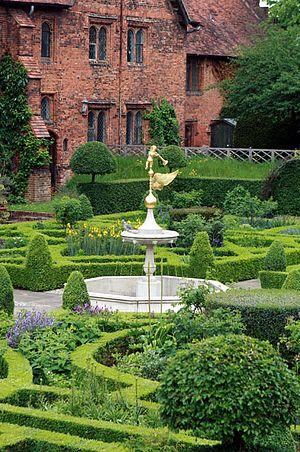
Hatfield House est une maison de campagne située dans un grand parc, le Great Park, à proximité de la ville de Hatfield dans le Hertfordshire, en Angleterre. La maison jacobéenne fut construite entre 1607 et 1611 par Robert Cecil, 1ᵉʳ comte de Salisbury et ministre en chef du roi Jacques Iᵉʳ d'Angleterre et est, jusqu'à ce jour, la maison de la famille Cecil.